Changa Manga

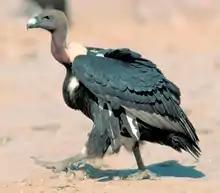
Changa Manga has a conservation centre for the "Gyps bengalensis" (white-rumped vultures) which are a critically endangered species of Asiatic vultures.

The forest serves as a conservation and breeding centre for the critically endangered species of Asiatic vultures, "Gyps bengalensis" (white-rumped vultures). It hosts a conservation centre in association with WWF SAVE (Saving Asia's Vultures from Extinction) programme, an international effort across India, Nepal and Pakistan. The Asiatic vulture species of "G. bengalensis" and "G. indicus" have reportedly seen a decline by "more than 90 per cent in Pakistan, India and Nepal", thereby making the conservation efforts at Changa Manga extremely crucial for the survival of these vulture species.